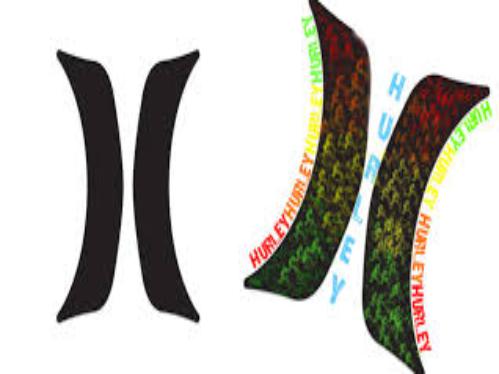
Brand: Hurley-1
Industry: Clothes